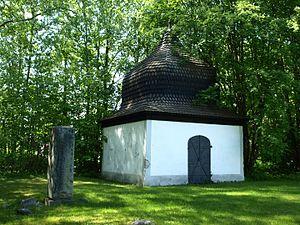
Rahola est un quartier de Tampere en Finlande.